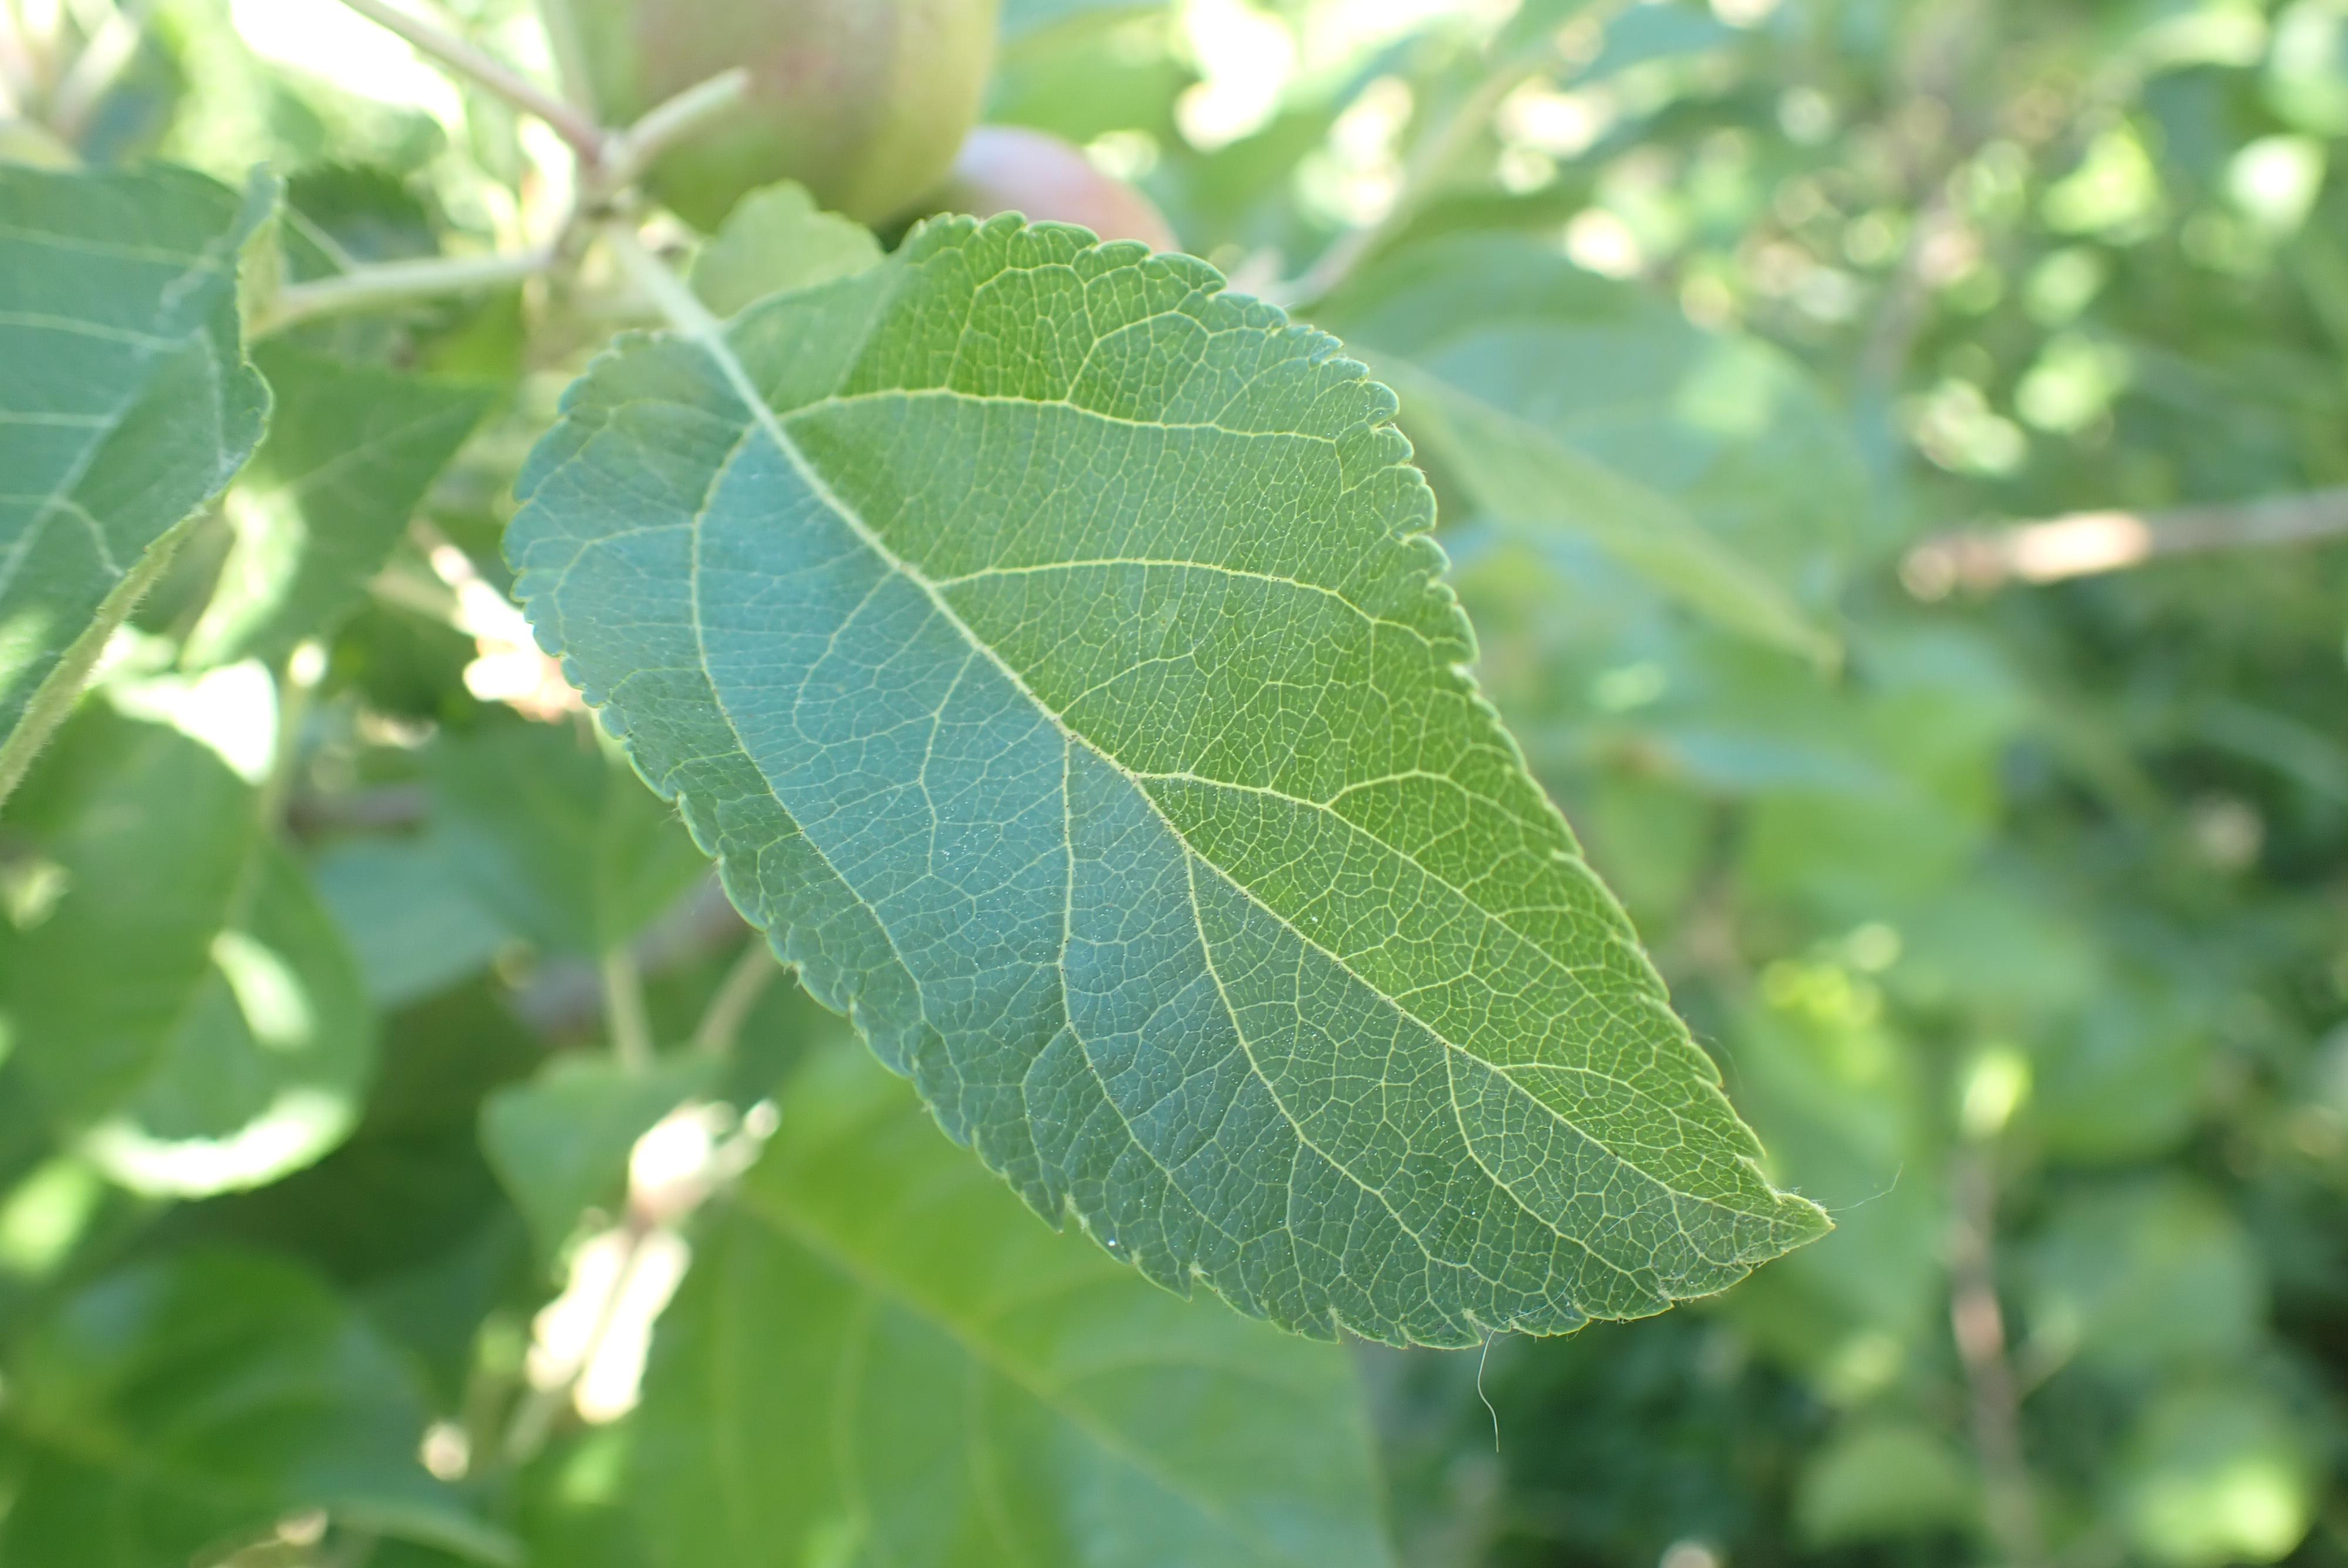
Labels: healthy